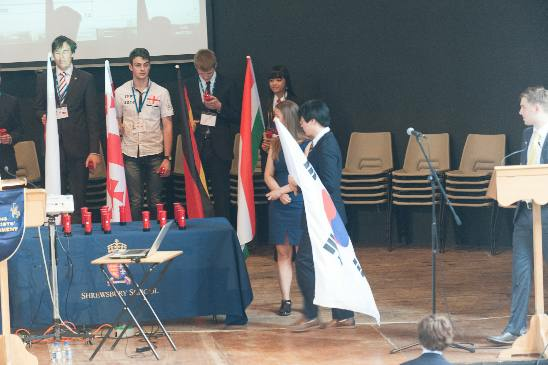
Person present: Yes